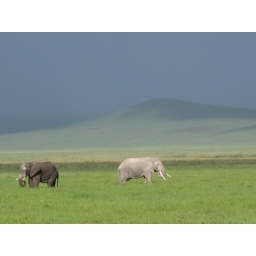
Herd of bachelor bull elephants graze on Ngorongoro crater floor as rain falls on the hills and rim in the distance.